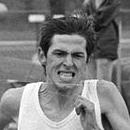
Age: 26